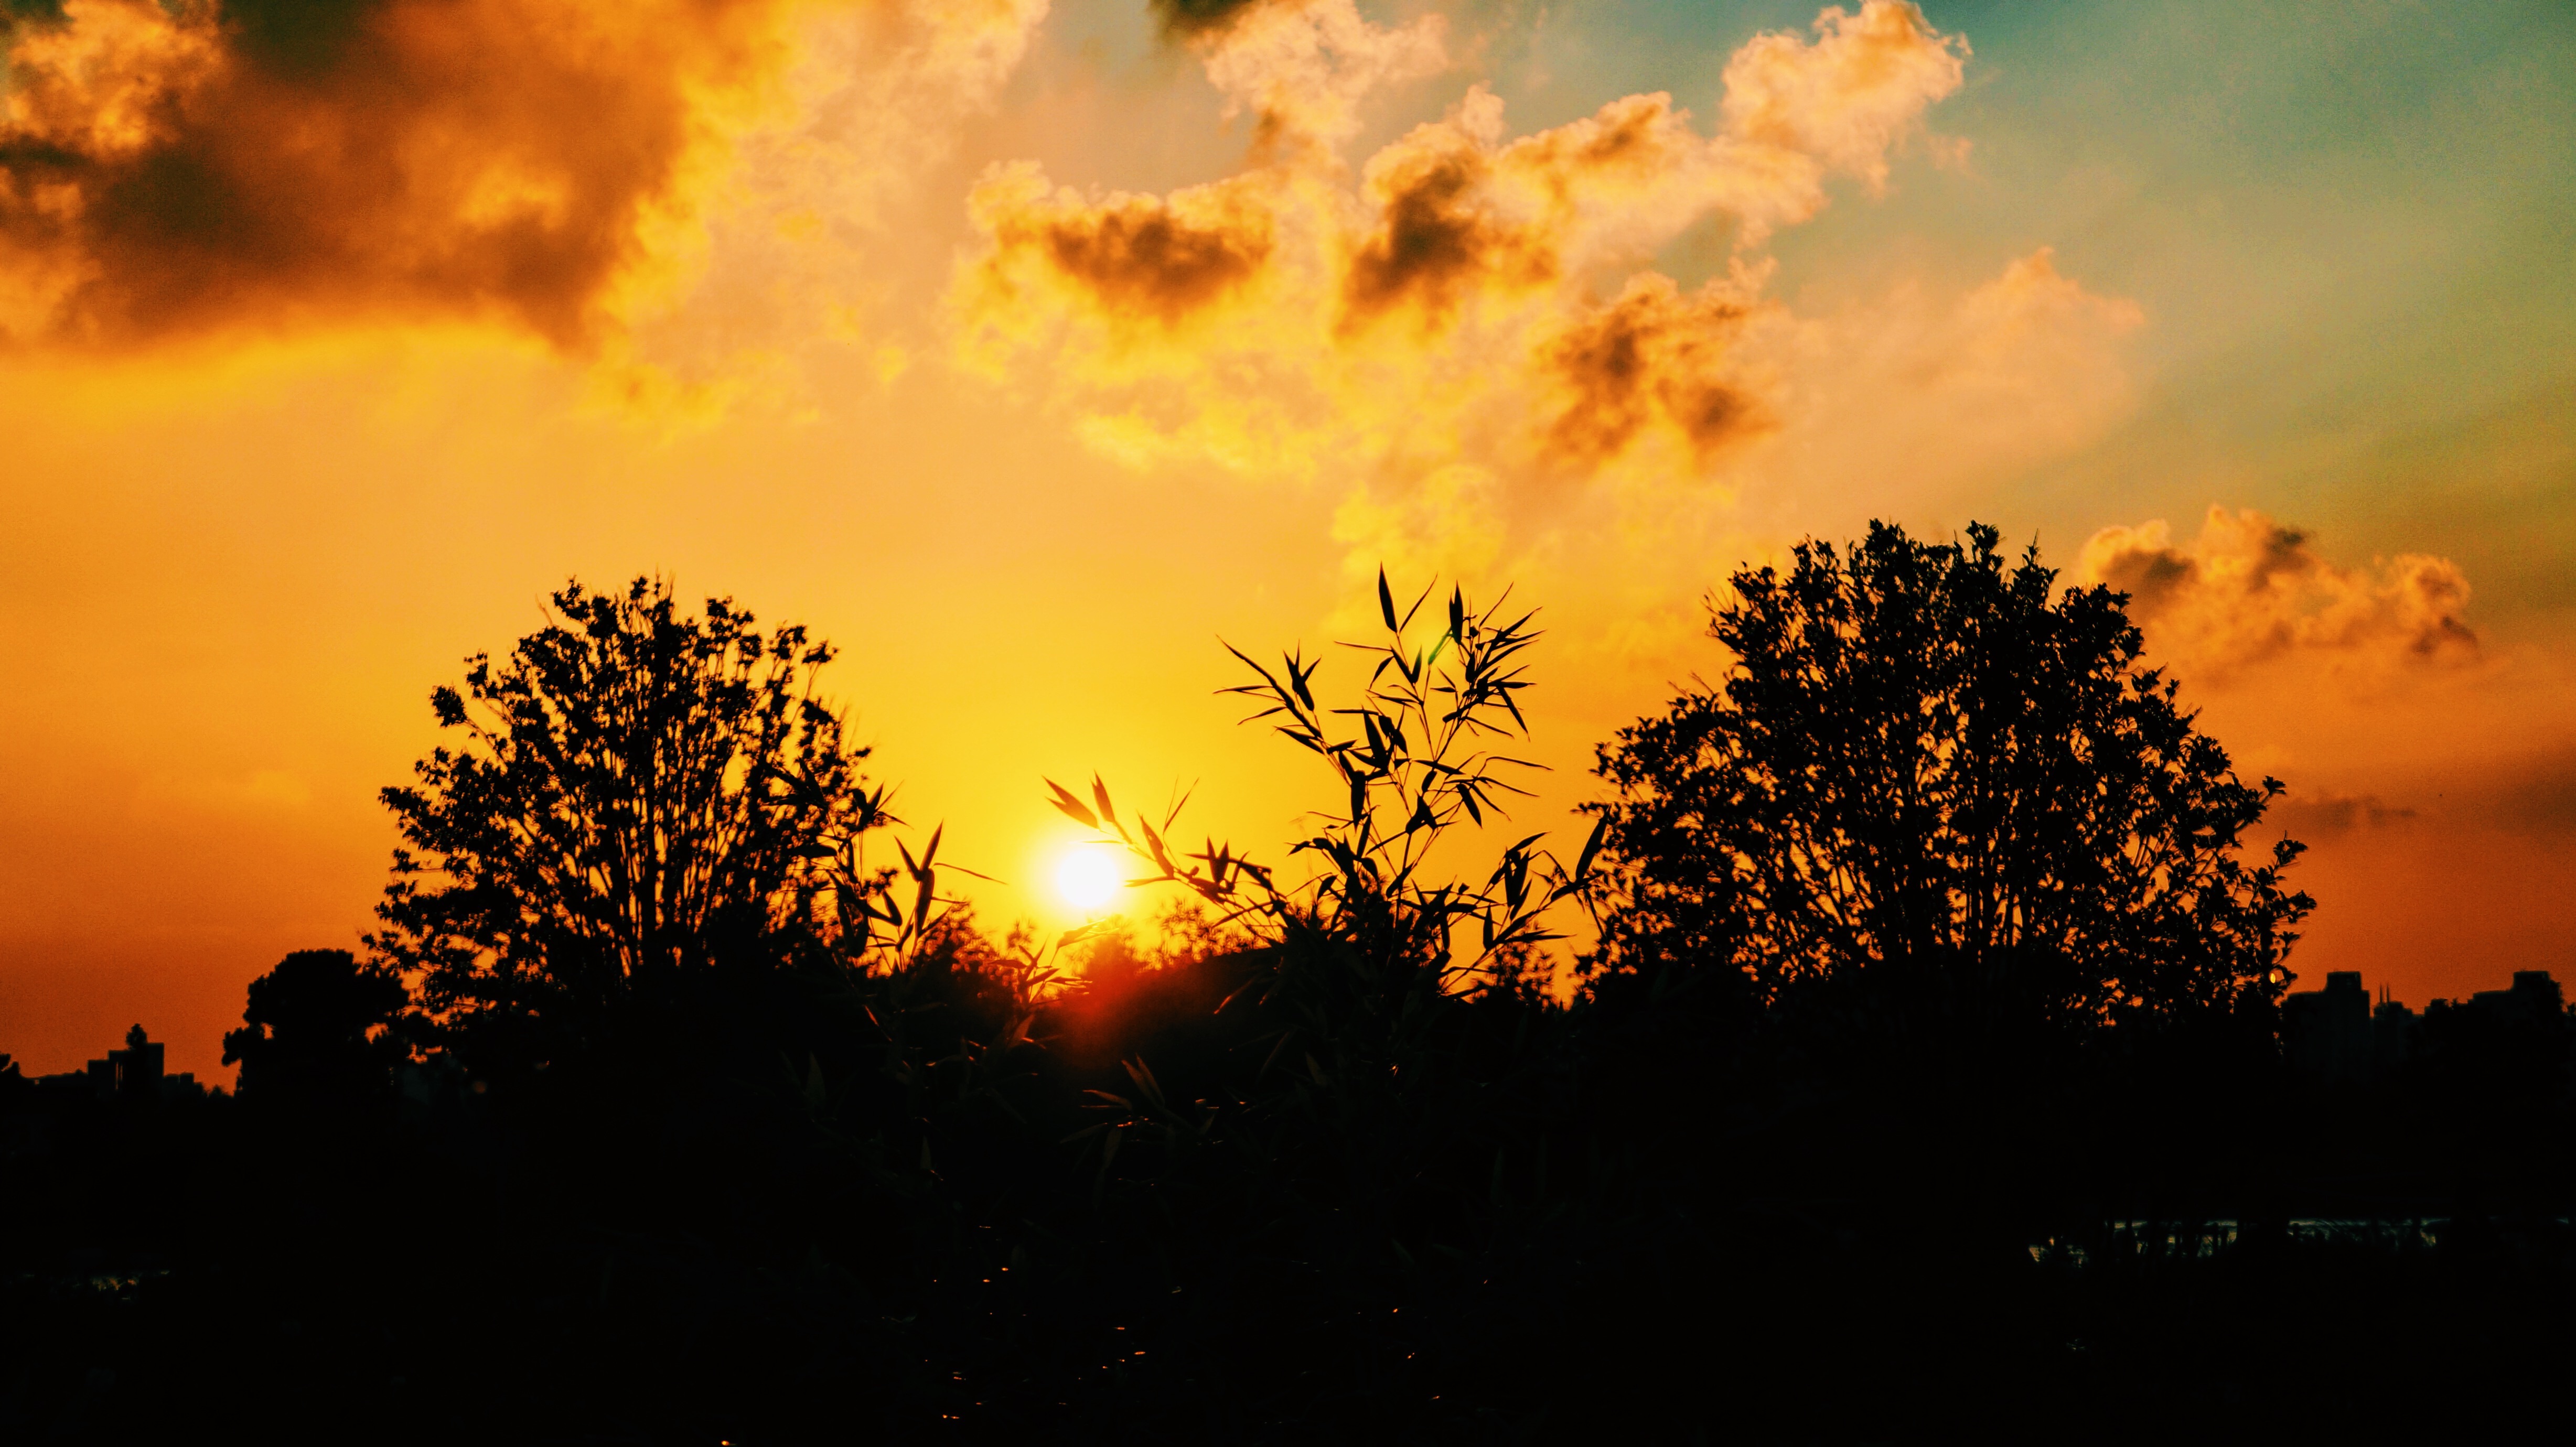
tree, nature, cloud, sky, sun, sunrise, sunset, field, sunlight, morning, dawn, atmosphere, dusk, evening, afterglow, red sky at morning